Hurricane Bertha (2008)

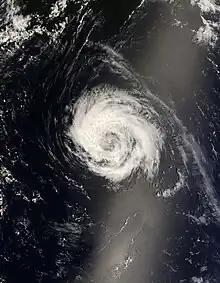
Tropical Storm Bertha near Bermuda on July 14

As a tropical storm, Bertha dropped rainfall over the southern Cape Verde islands. No damages or deaths were reported.